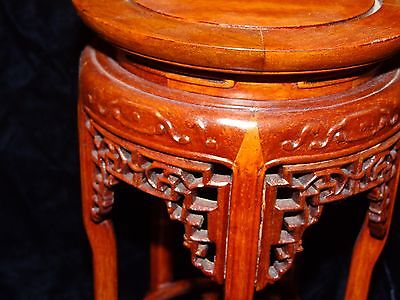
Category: table